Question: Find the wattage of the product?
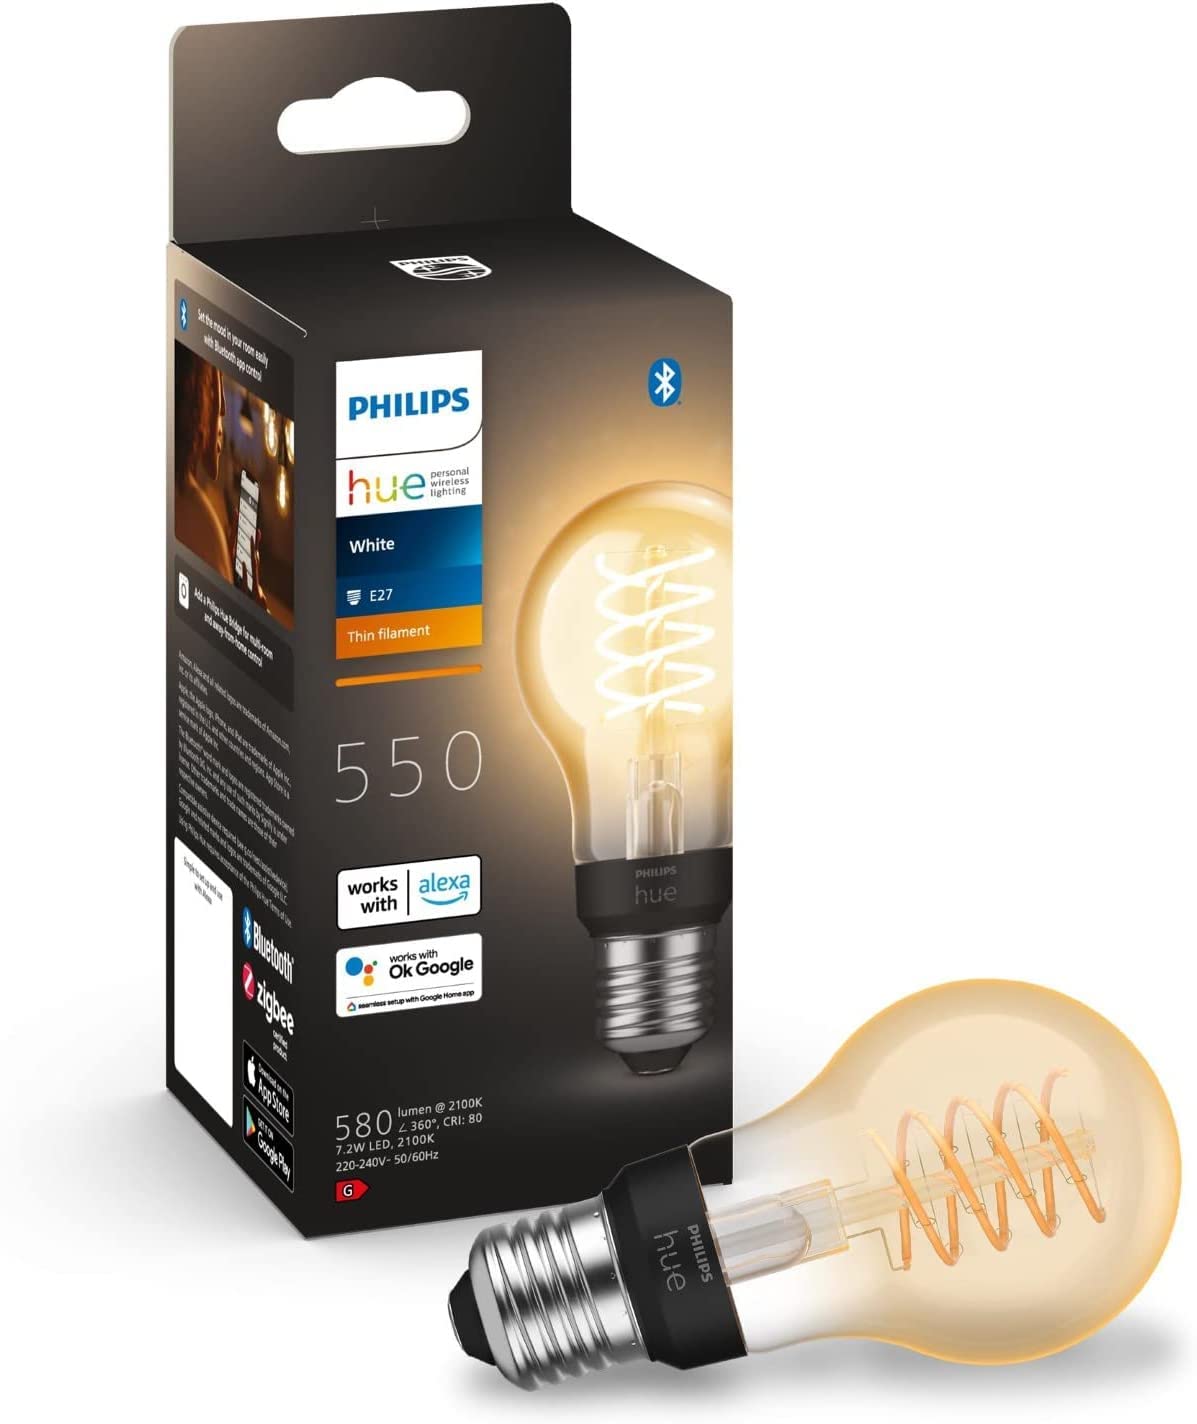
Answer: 7.2 watt